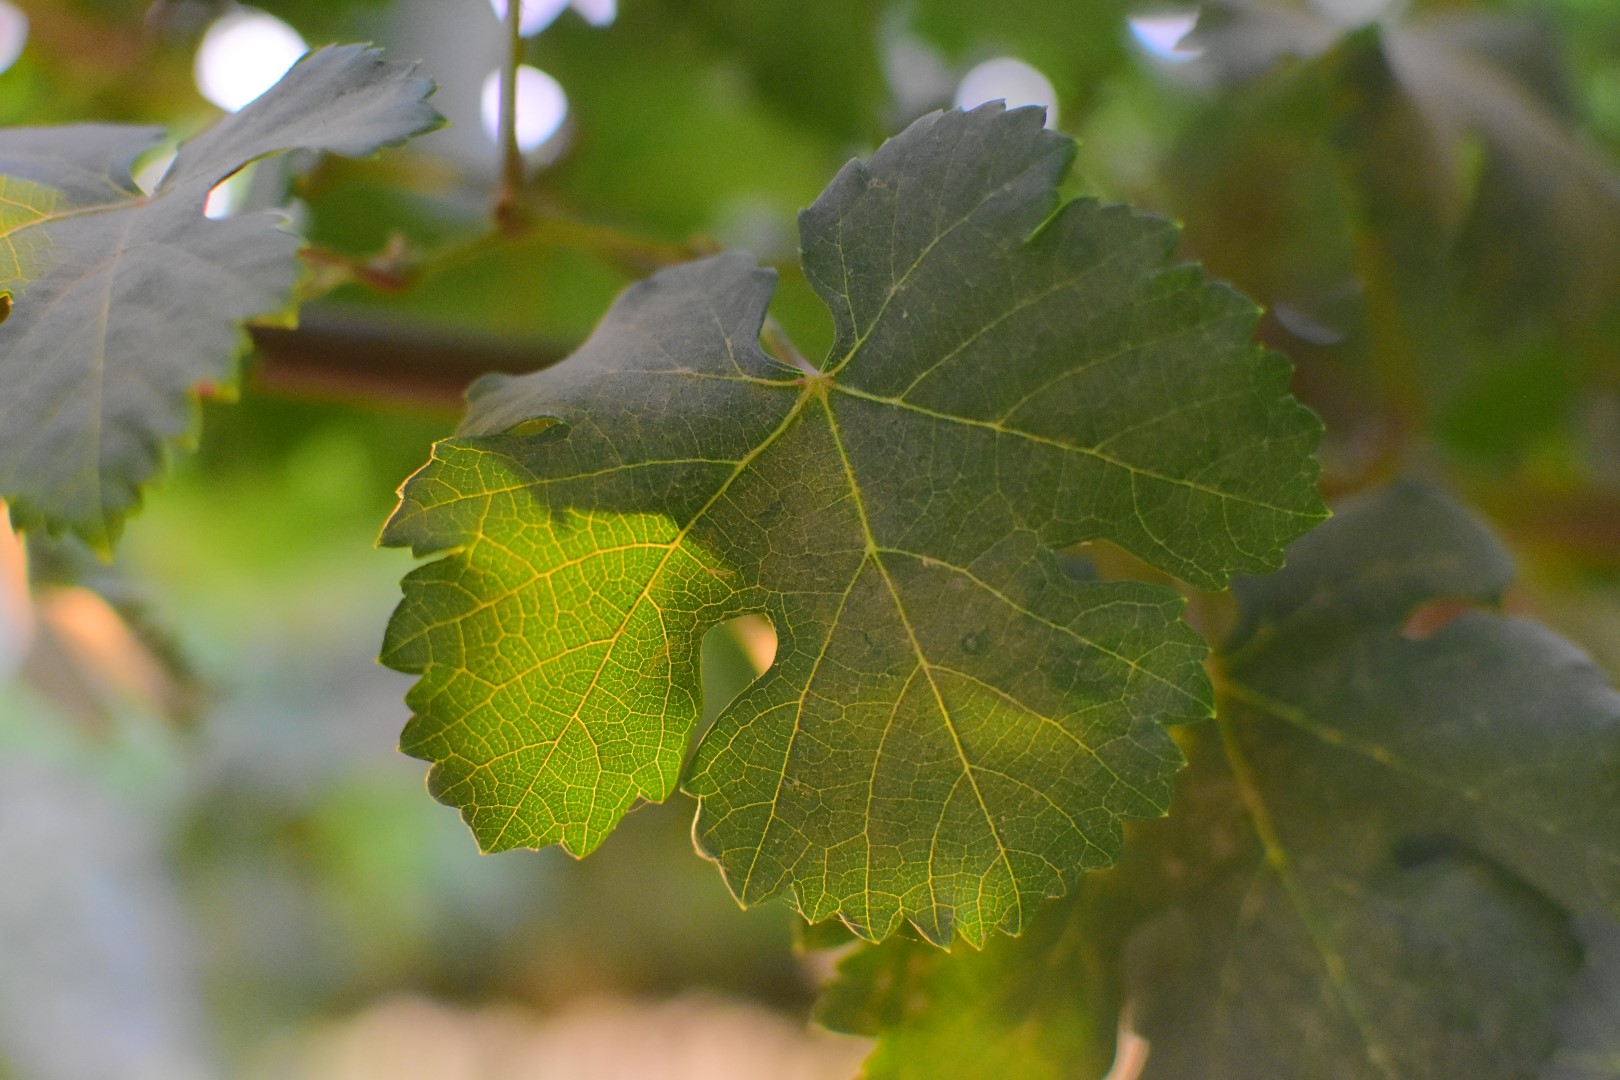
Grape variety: Aswud Balad